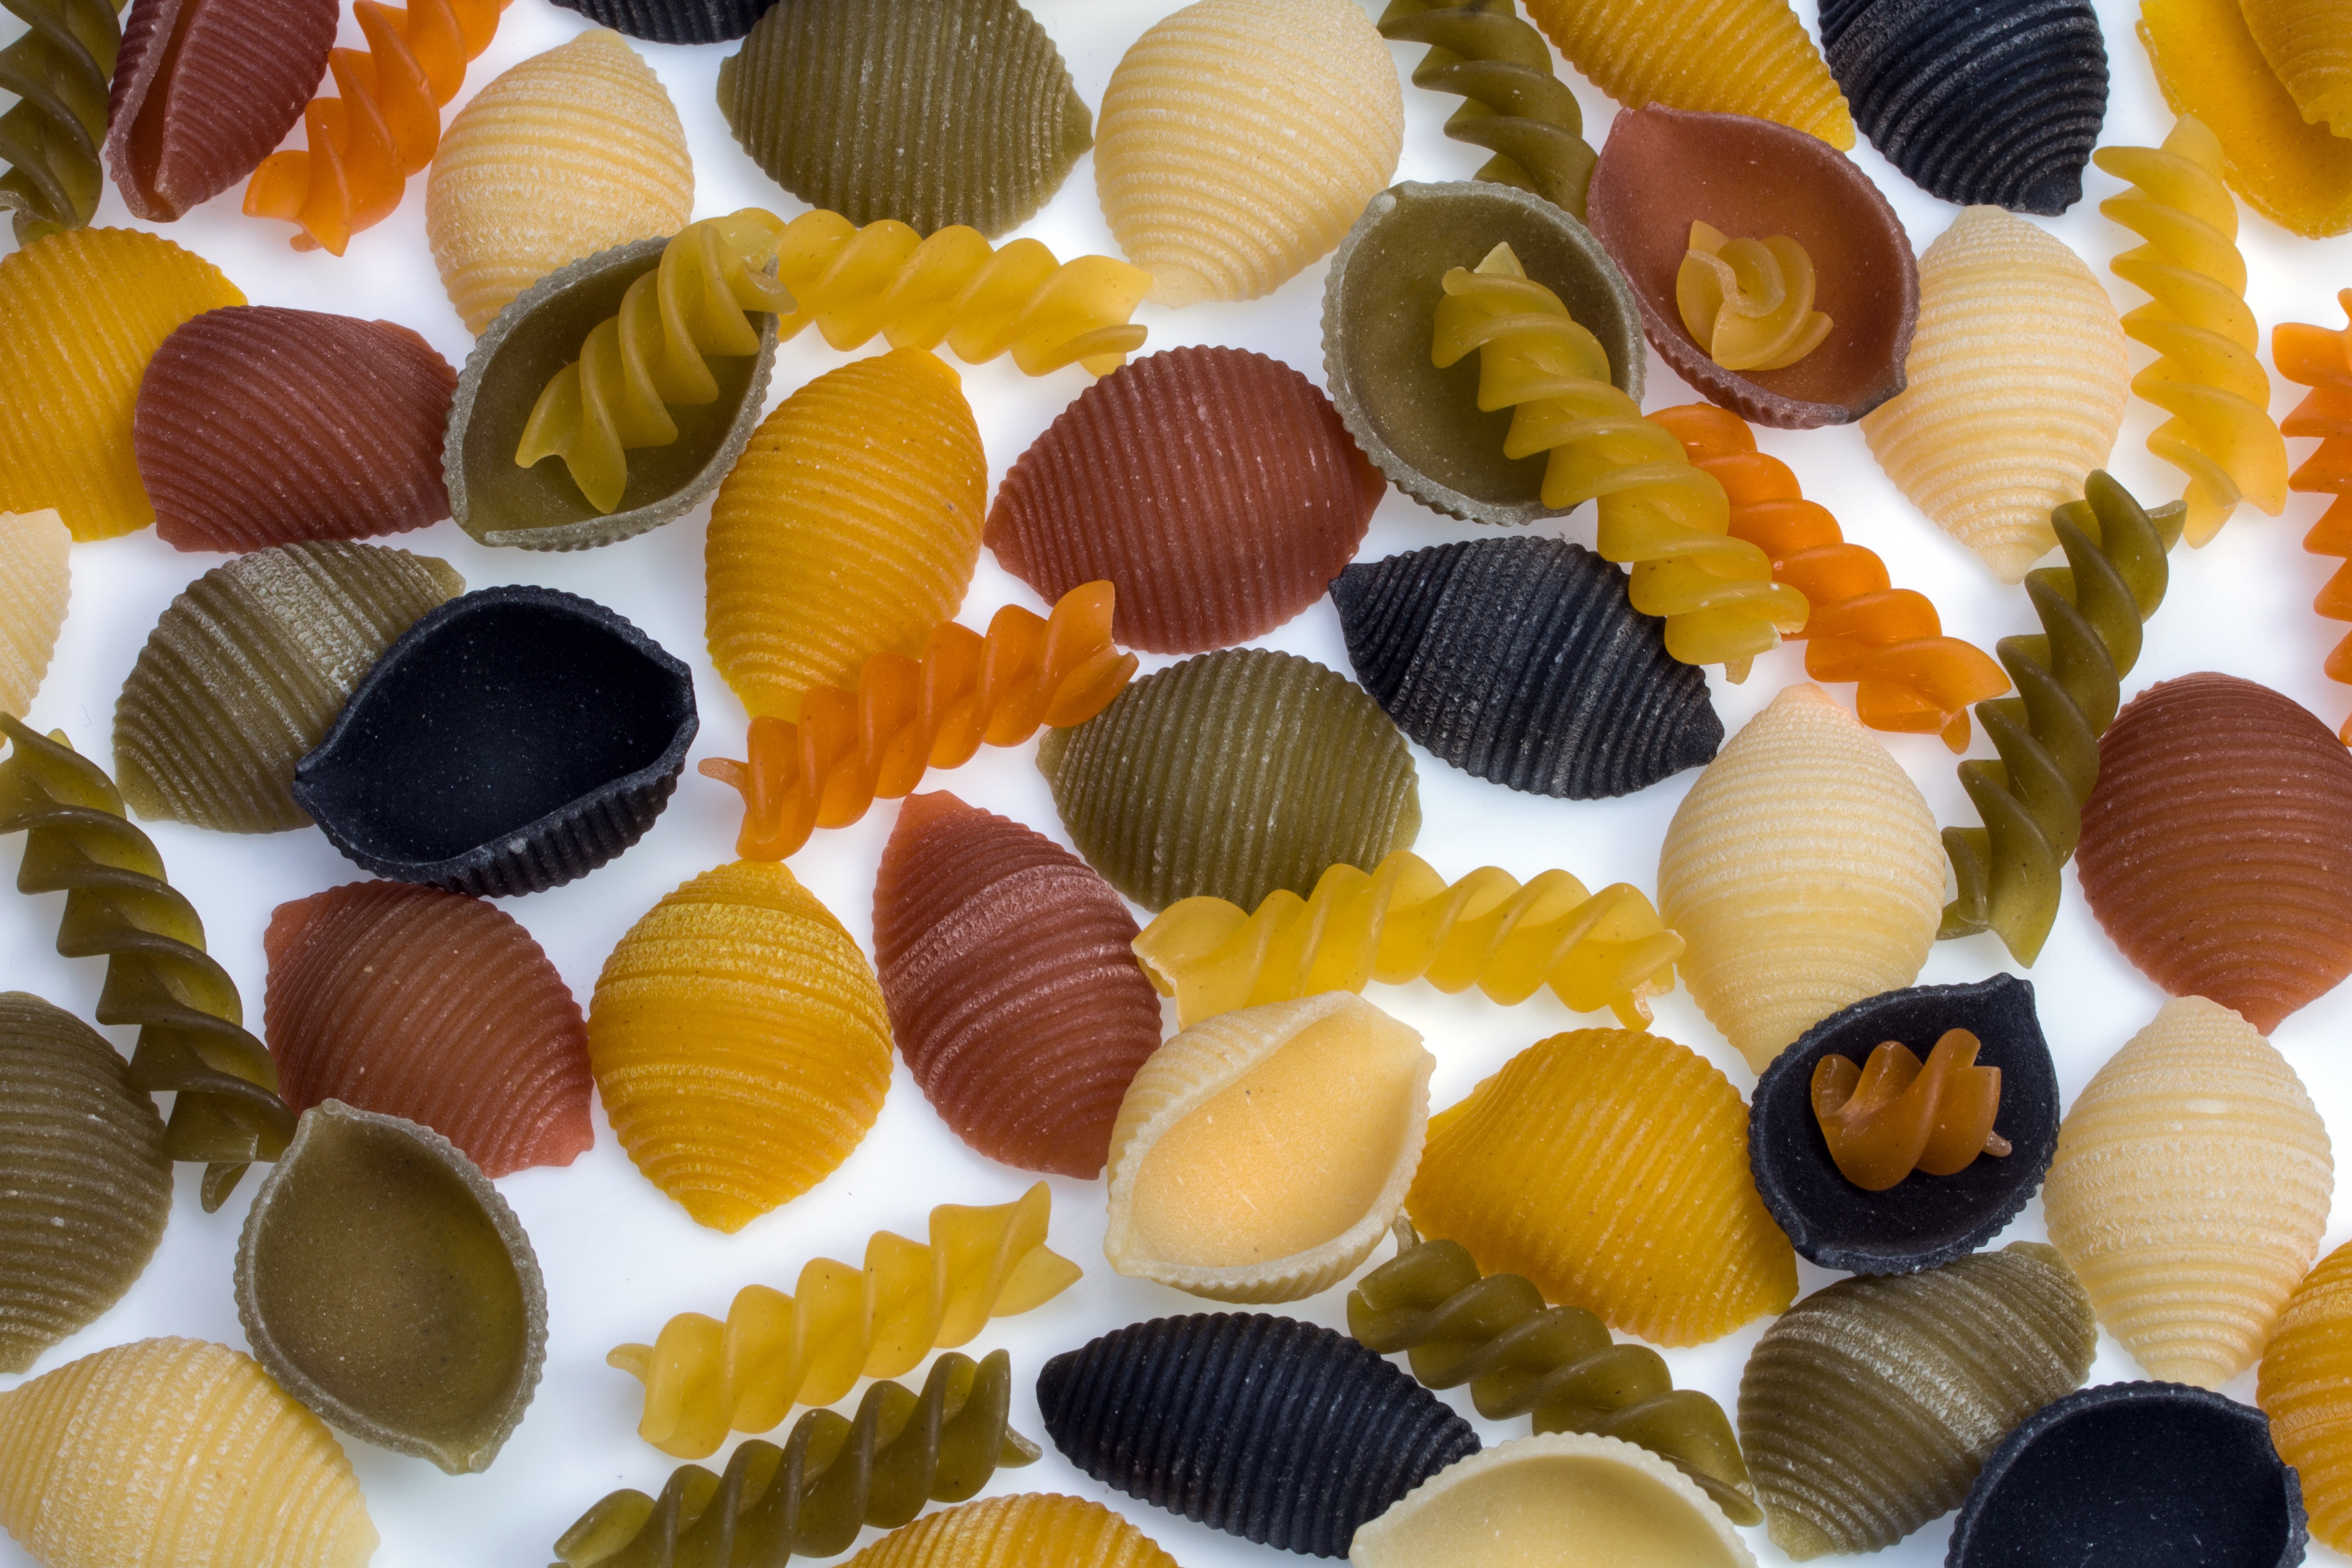
leaf, flower, petal, food, produce, color, colorful, yellow, dessert, seashell, noodles, art, cockle, clam pasta, spiral pasta, pomacentridae